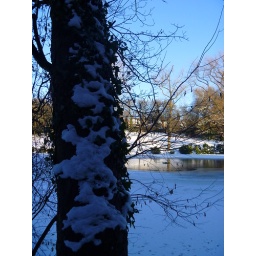
Snowy tree by the lake